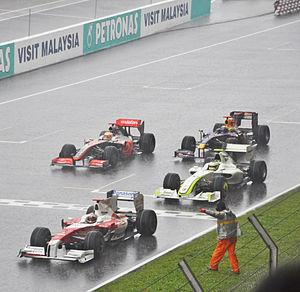
fin de la course de F1 de malaisie 2009
Le championnat du monde de Formule 1 2009 est la 60ᵉ édition du championnat du monde des pilotes. Organisé par la FIA, il s'est déroulé en dix-sept manches entre le 29 mars 2009 et le 1ᵉʳ novembre 2009. Il est remporté par le Britannique Jenson Button chez les pilotes et par son écurie, Brawn GP Formula One Team, chez les constructeurs.